Alief Independent School District

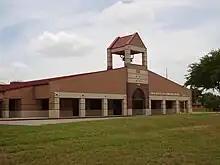
Outley Elementary School

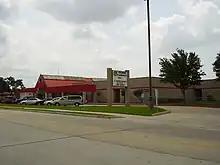
Youens Elementary School

There are 20 elementary schools in Houston and 5 in unincorporated Harris County, a total of 25 elementary schools in the district.